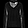
Label: Shirt